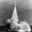
Label: rocket